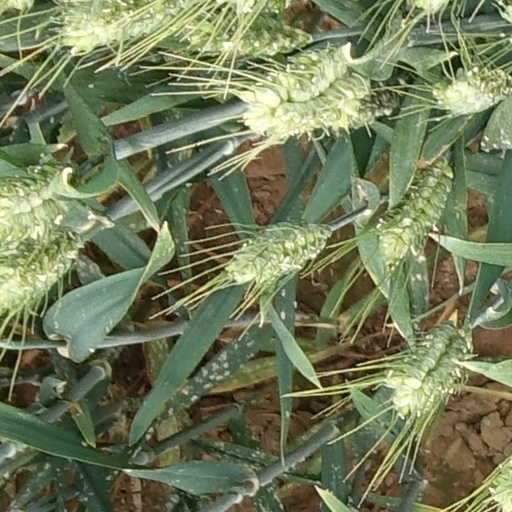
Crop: wheat